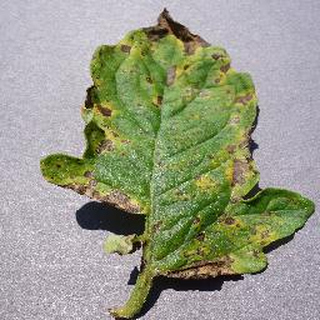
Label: tomato_septoria_leaf_spot